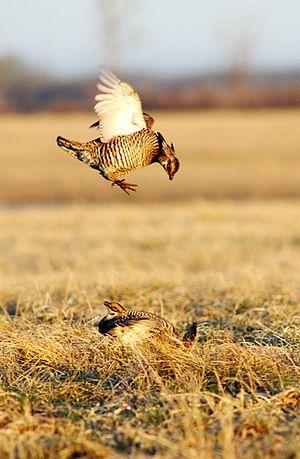
Le Tétras cupidon, aussi nommé Tétras des prairies, est une espèce d'oiseau qui appartenait à l'ancienne famille des Tetraonidae, et qui est désormais incluse dans celle des Phasianidae. Ce tétras typique de la prairie et des associations de prairie et de chênes a subi une diminution importante de sa population depuis la colonisation. La destruction de son habitat par le développement de l’agriculture et des pâturages est la cause principale de son déclin.